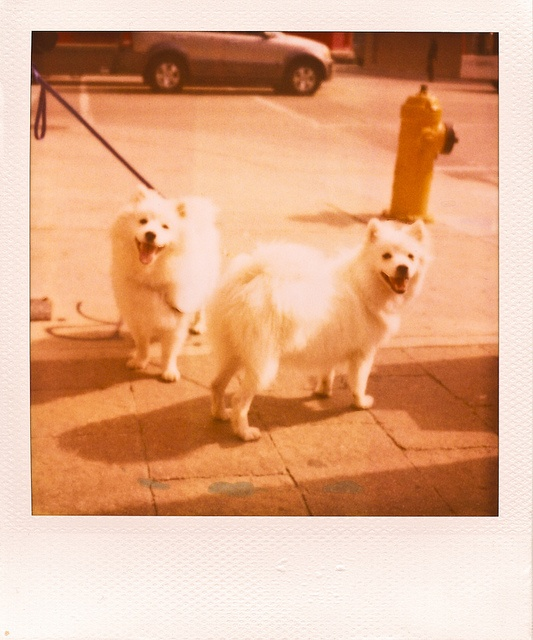
Two adorable white dogs walking on a leash next to a fire hydrant.
Two small dogs on the sidewalk near the street.
One dog on a leash and another dog on the street.
Two American Eskimo dogs standing on a sidewalk.
Two fluffy white dogs on the side of the road, one with a leash attached.